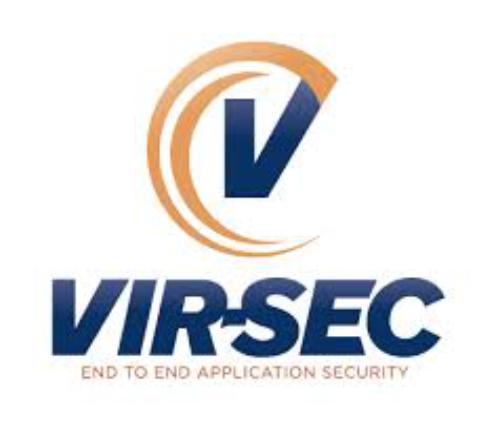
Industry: Electronic